Peter Harlan

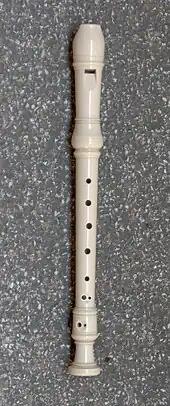
Recorder with German fingering. Note that the fourth finger-hole is larger than the fifth.

After graduating from high school, Harlan took up an apprenticeship as a string instrument maker with Ernst Wilhelm Kunze and later founded his own workshop for the construction of medieval instruments in the musical instrument region of Markneukirchen, Vogtlandkreis, Germany. In the 1920s, Harlan was introduced to recorders by Wilibald Gurlitt at Freiburg im Breisgau. Harlan stated later that he had built his first recorder in 1921. In 1925, he visited the German music researcher Max Seiffert and the leading expert for old chamber music Arnold Dolmetsch in England. In 1926, he had a recorder built by other wind instrument makers. The result of these attempts was the still familiar German fingering recorder, which became an easy and fast-to-learn instrument. Both well-known songs as well as classical repertoire could be played. This "Bärenreiter-Blockföte" from the "Harlan workshops" spread rapidly due to its low price of just four Reichsmark.